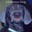
Label: dog